1917 Potato riots

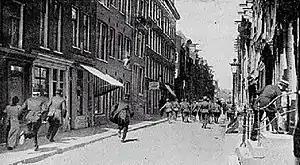
Police vs. Civilians during the Riots.

In the first week of July of that year, the unrest grew and the workers themselves also saw action. Warehouses and shops were looted. The police were powerless and the army acted. The revolt culminated in a battle on 5 July 1917, in which soldiers opened fire on a crowd that had gathered at the Haarlemmerplein. The revolt was beaten. There were nine dead and 114 people wounded.